Iriomote cat

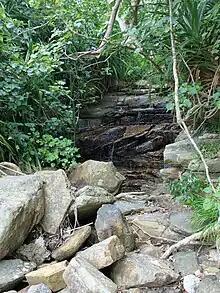
Maaree Waterfall

Iriomote cats are terrestrial, but climb trees, go into the water and also swim. They are nocturnal and especially active during twilight hours. During daytime, they sleep in tree hollows or caves. They mark their territory by urinating and defecating on rocks, tree stumps and bushes. Their home ranges vary from in size.